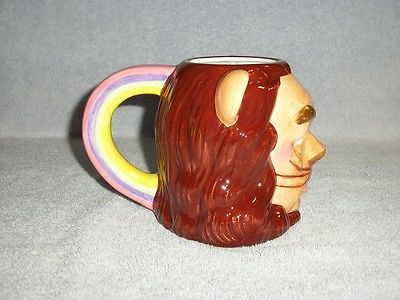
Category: mug